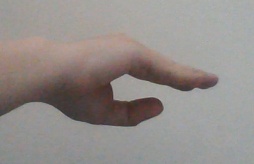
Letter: jeem